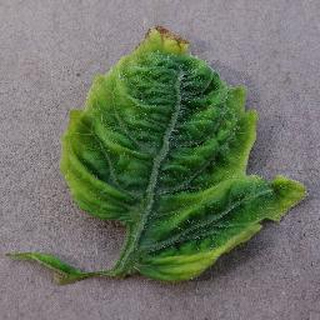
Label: tomato_yellow_leaf_curl_virus